Warien, New South Wales

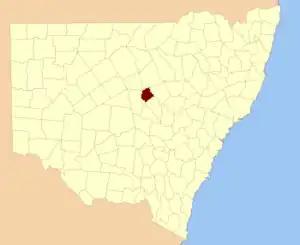
Oxley County NSW.

Warien Parish (Oxley County), New South Wales is a rural locality of Warren Shire and a civil parish of Oxley County, New South Wales, a Cadastral divisions of New South Wales.